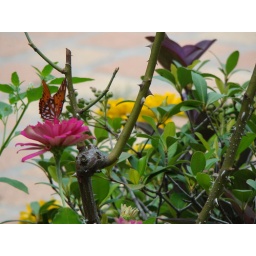
Taken in front of Carmel Temple, through the front office window